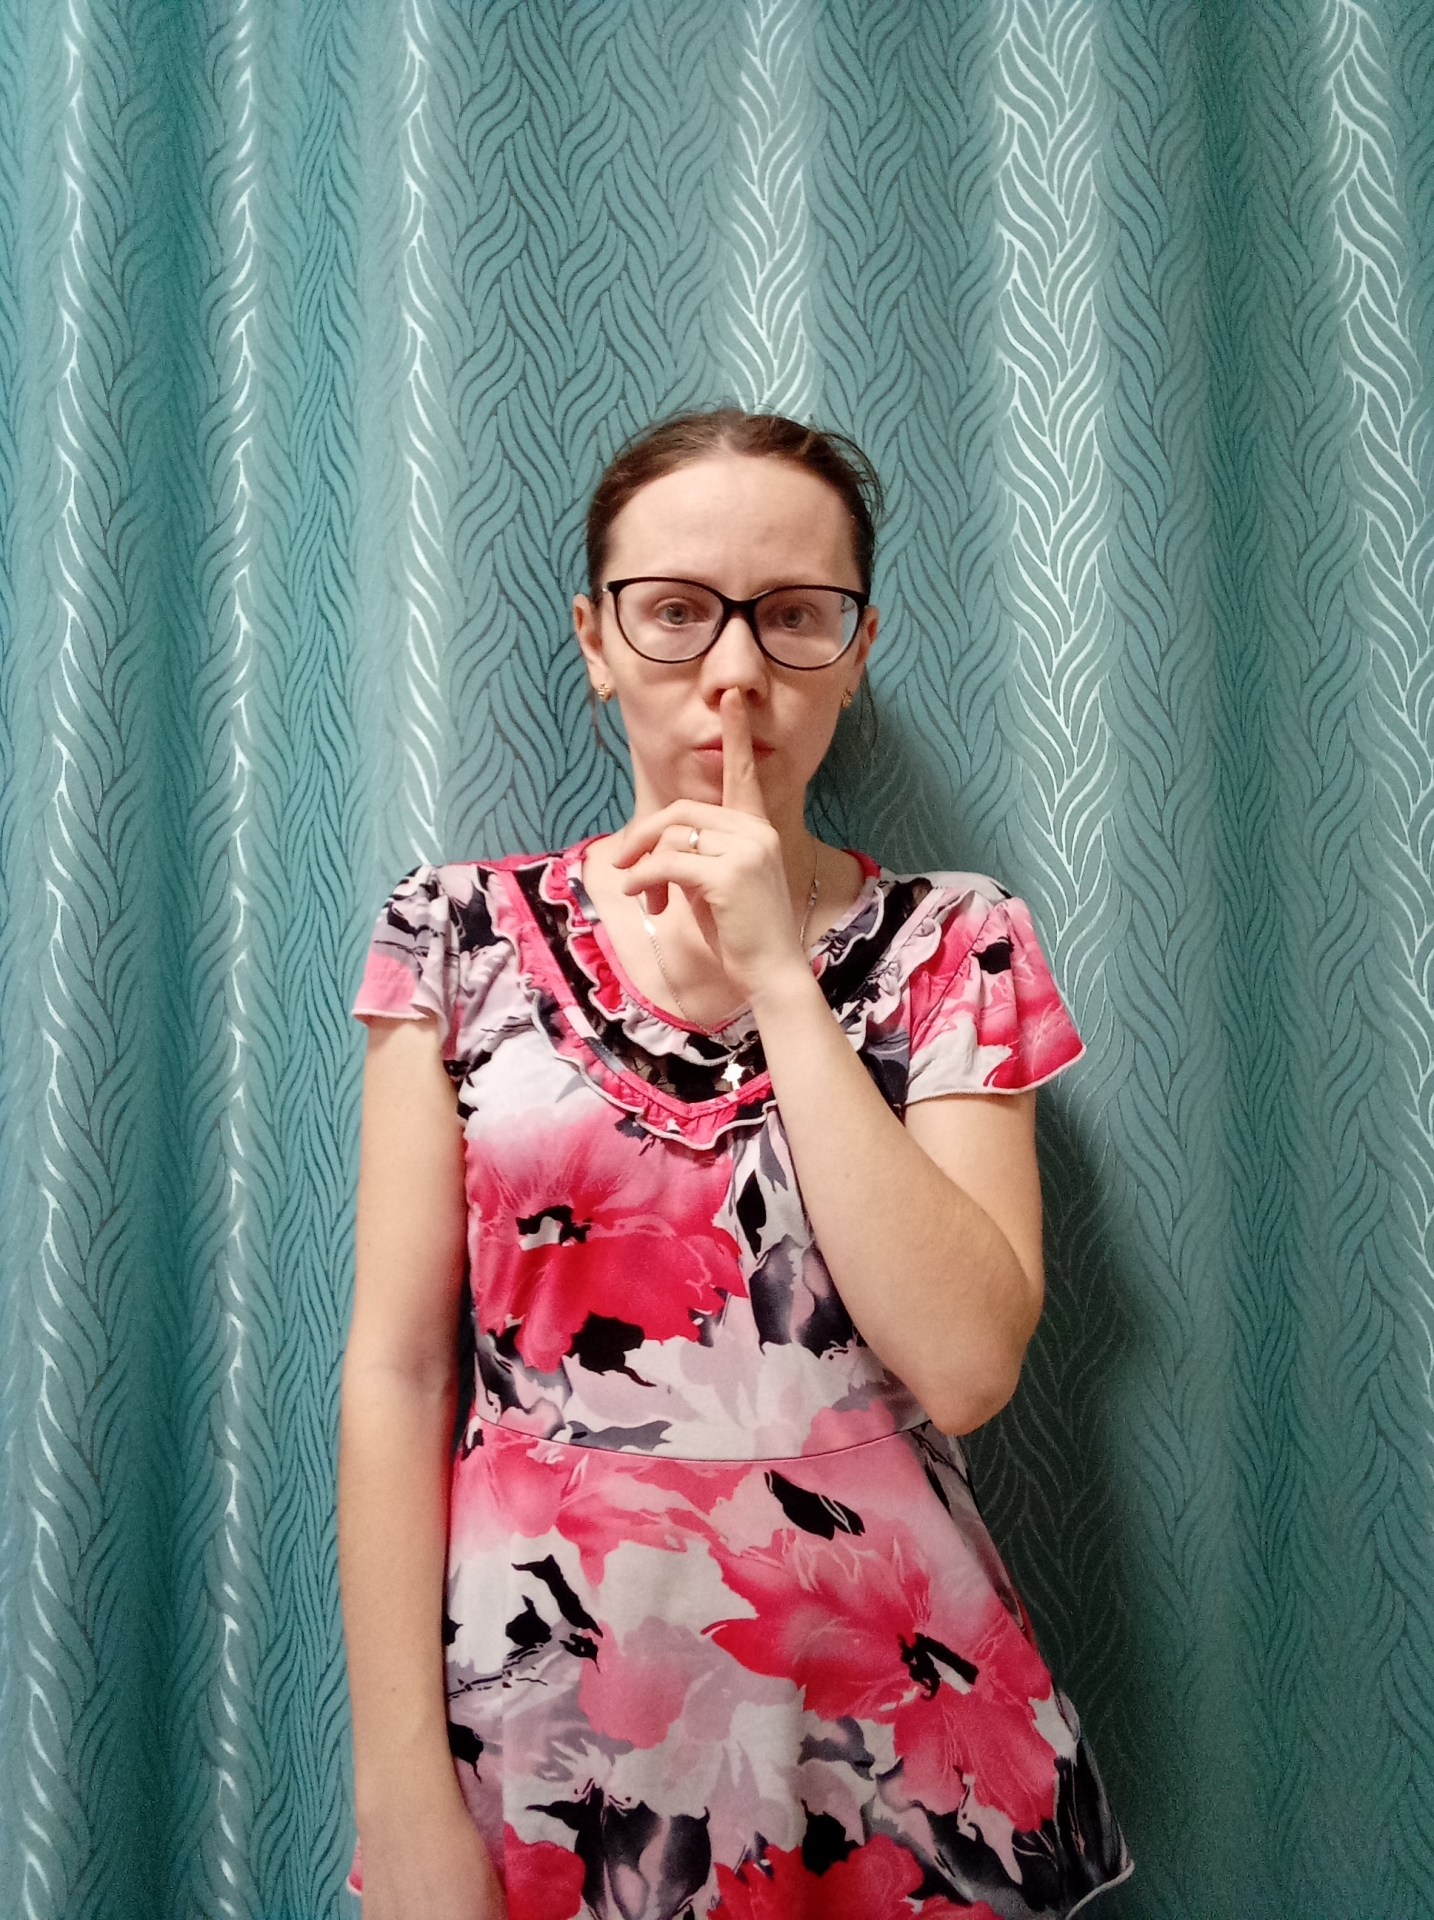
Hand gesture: mute